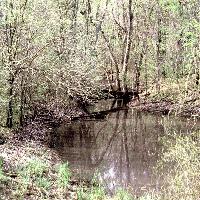
Weather: cloudy or overcast